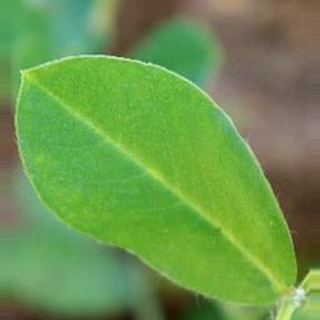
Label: healthy_groundnut